361

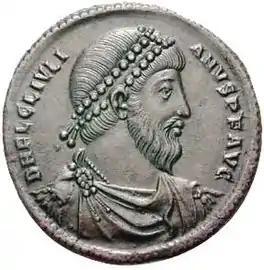
Emperor Julian the Apostate

Year 361 (CCCLXI) was a common year starting on Monday of the Julian calendar. At the time, it was known as the Year of the Consulship of Taurus and Florentius (or, less frequently, year 1114 "Ab urbe condita"). The denomination 361 for this year has been used since the early medieval period, when the Anno Domini calendar era became the prevalent method in Europe for naming years.